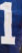
Number: 1